Sydney sandstone

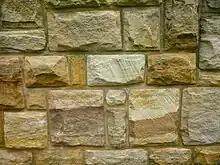
Contemporary wall of Sydney sandstone

Towards the end of the 20th century, it was realised that more stone would be needed for future conservation work. The New South Wales State Government established a Centenary Stonework Program to ensure its availability. The program was also a catalyst for private projects as well as conservation and maintenance research. Even though the government rescued large blocks and stockpiled it, shortages continue because developers excavate large building sites and break the material up into unusable pieces.